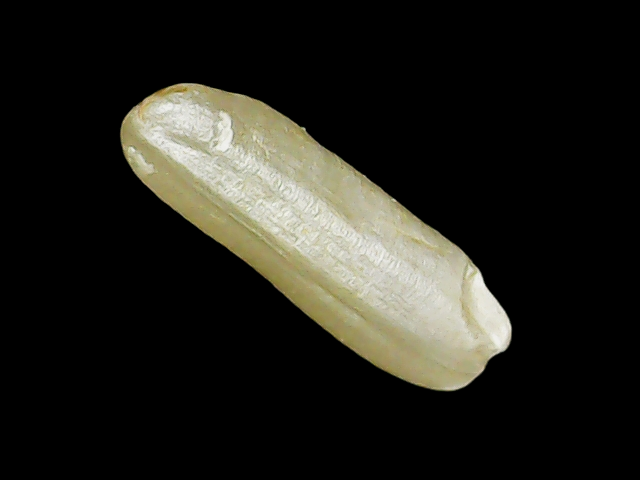
Rice variety: Binadhan16